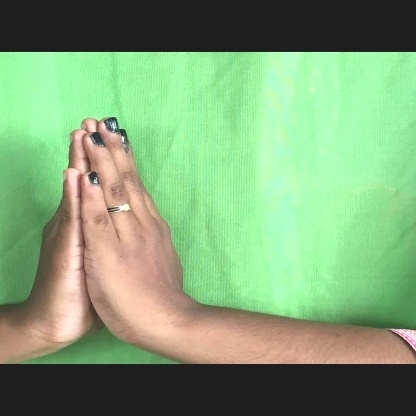
Mudra: Anjali